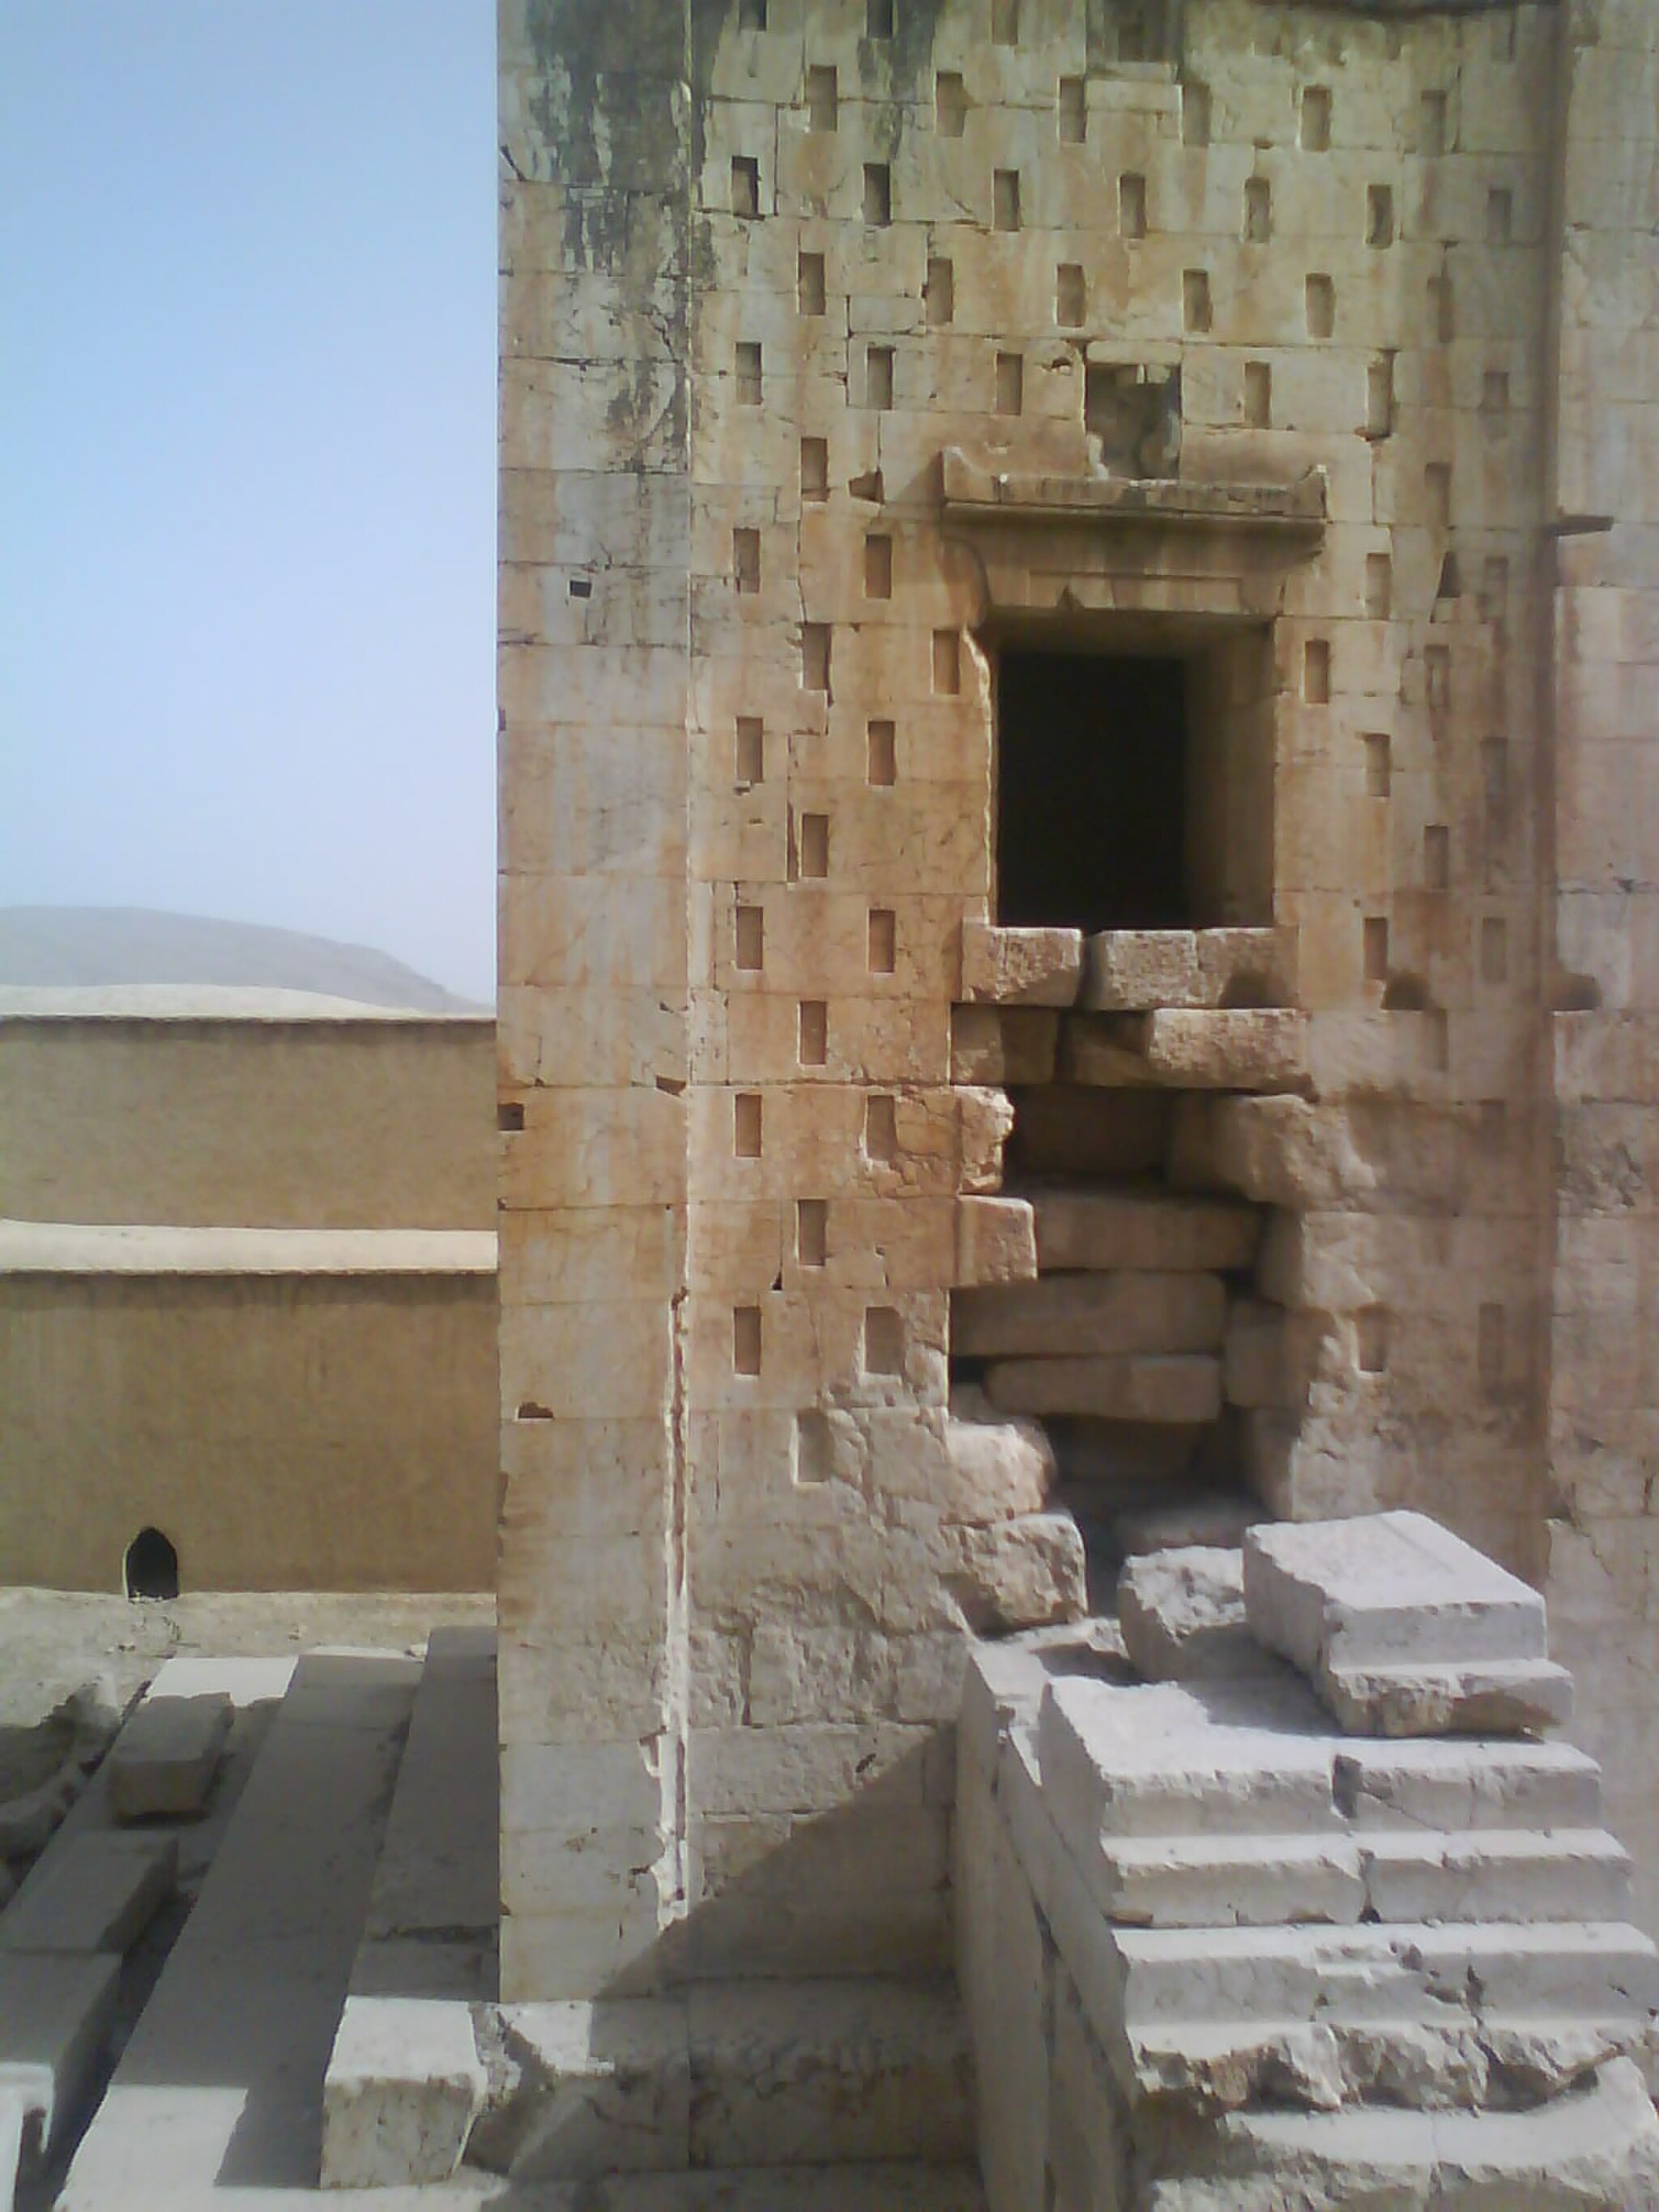
Title: Kabe Zartosht
Description: آتشکده زرتشت
Date: 2009-08-03 16:16:33
Categories: 2009 in Iran, Ka'ba-ye Zartosht, Self-published work, Photographs taken on 2009-08-03, Taken with Sony Ericsson W910